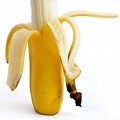
Label: banana